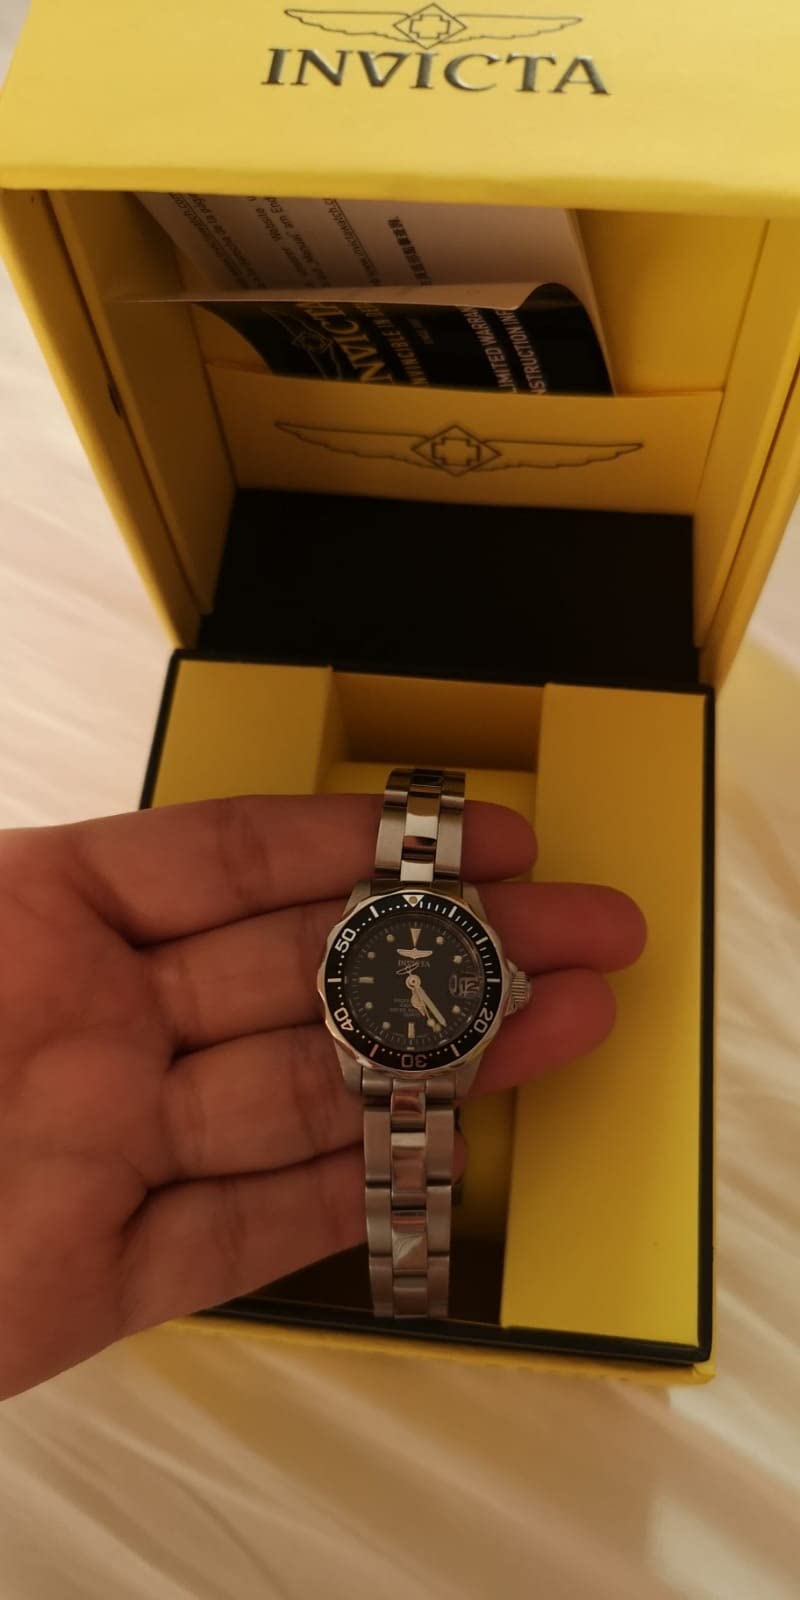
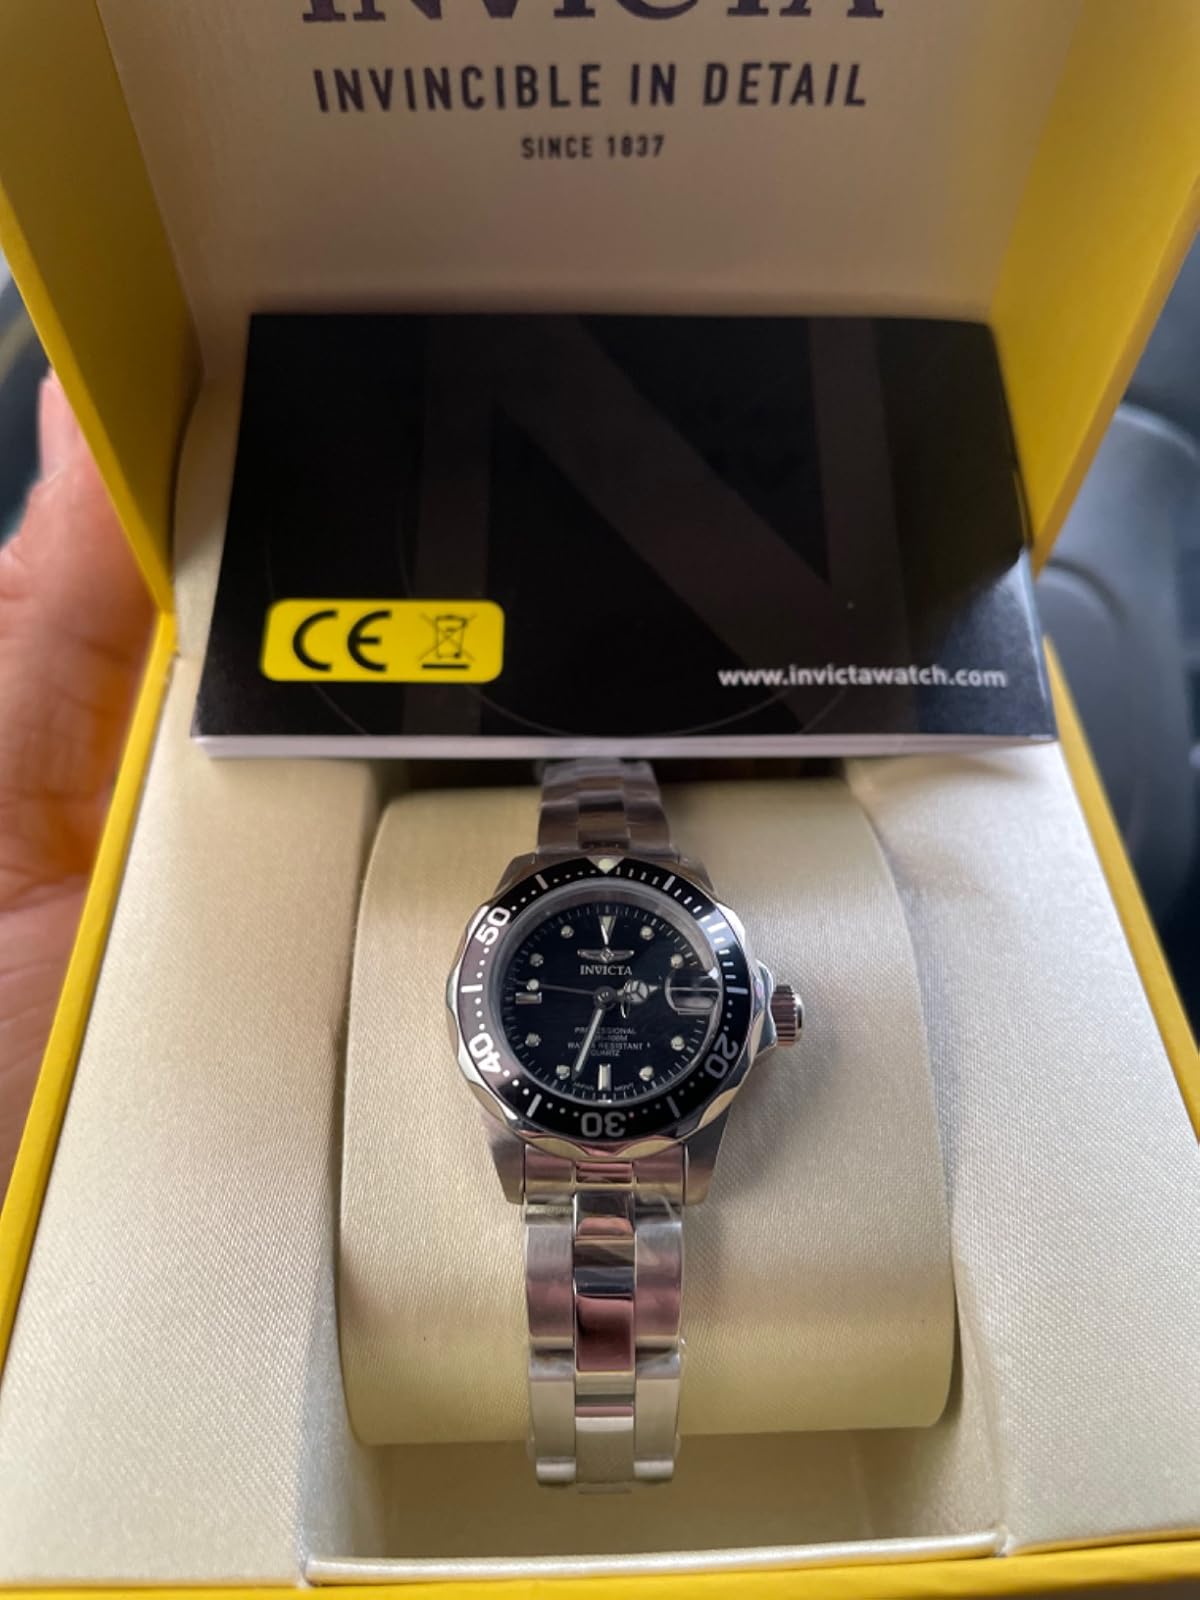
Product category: accessories_watch
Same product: yes